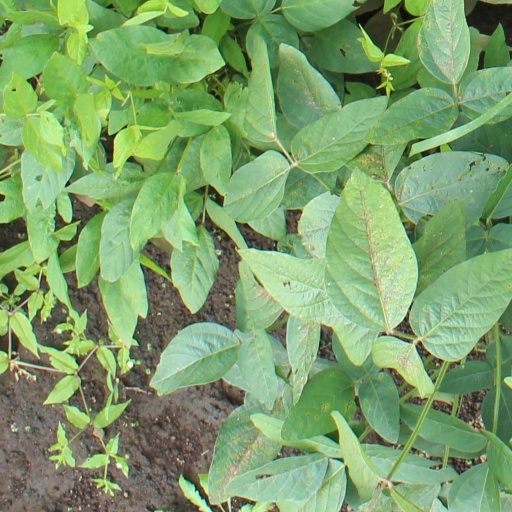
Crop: soybean